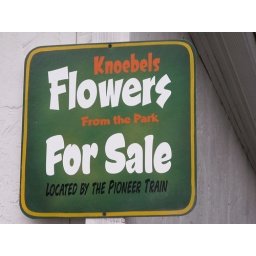
I spotted this sign in the middle of the craft fair. I didn't know the park sold floral arrangements